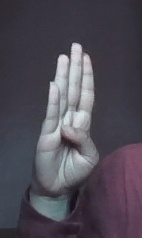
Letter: kaaf